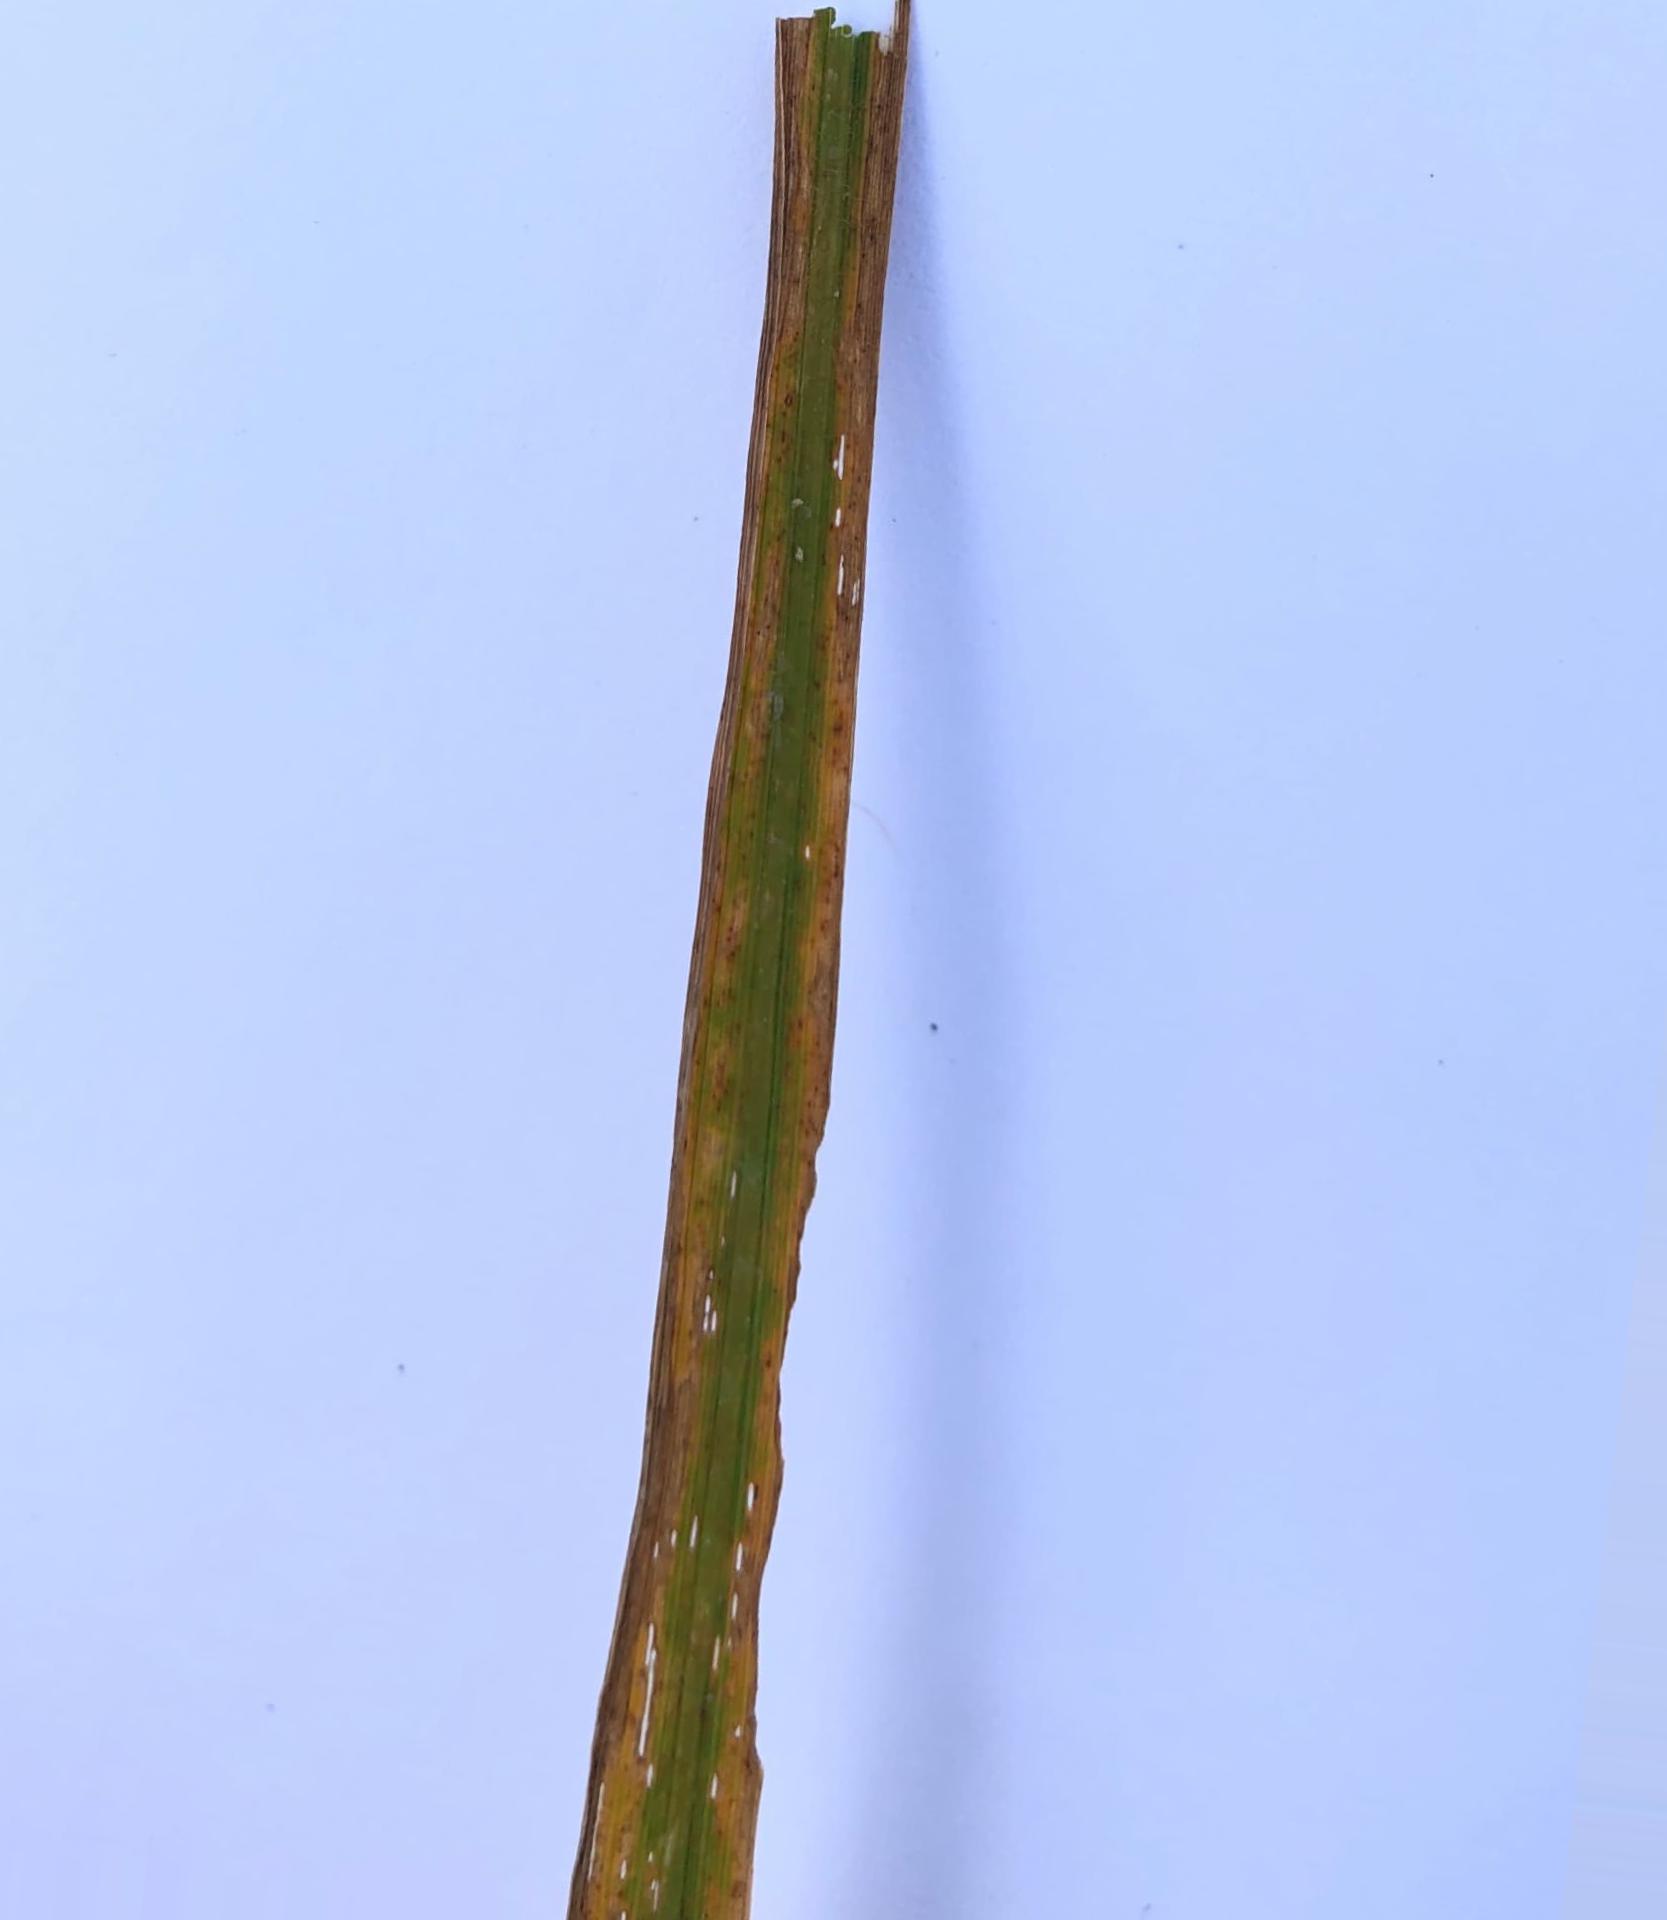
Nhãn: Tungro virus